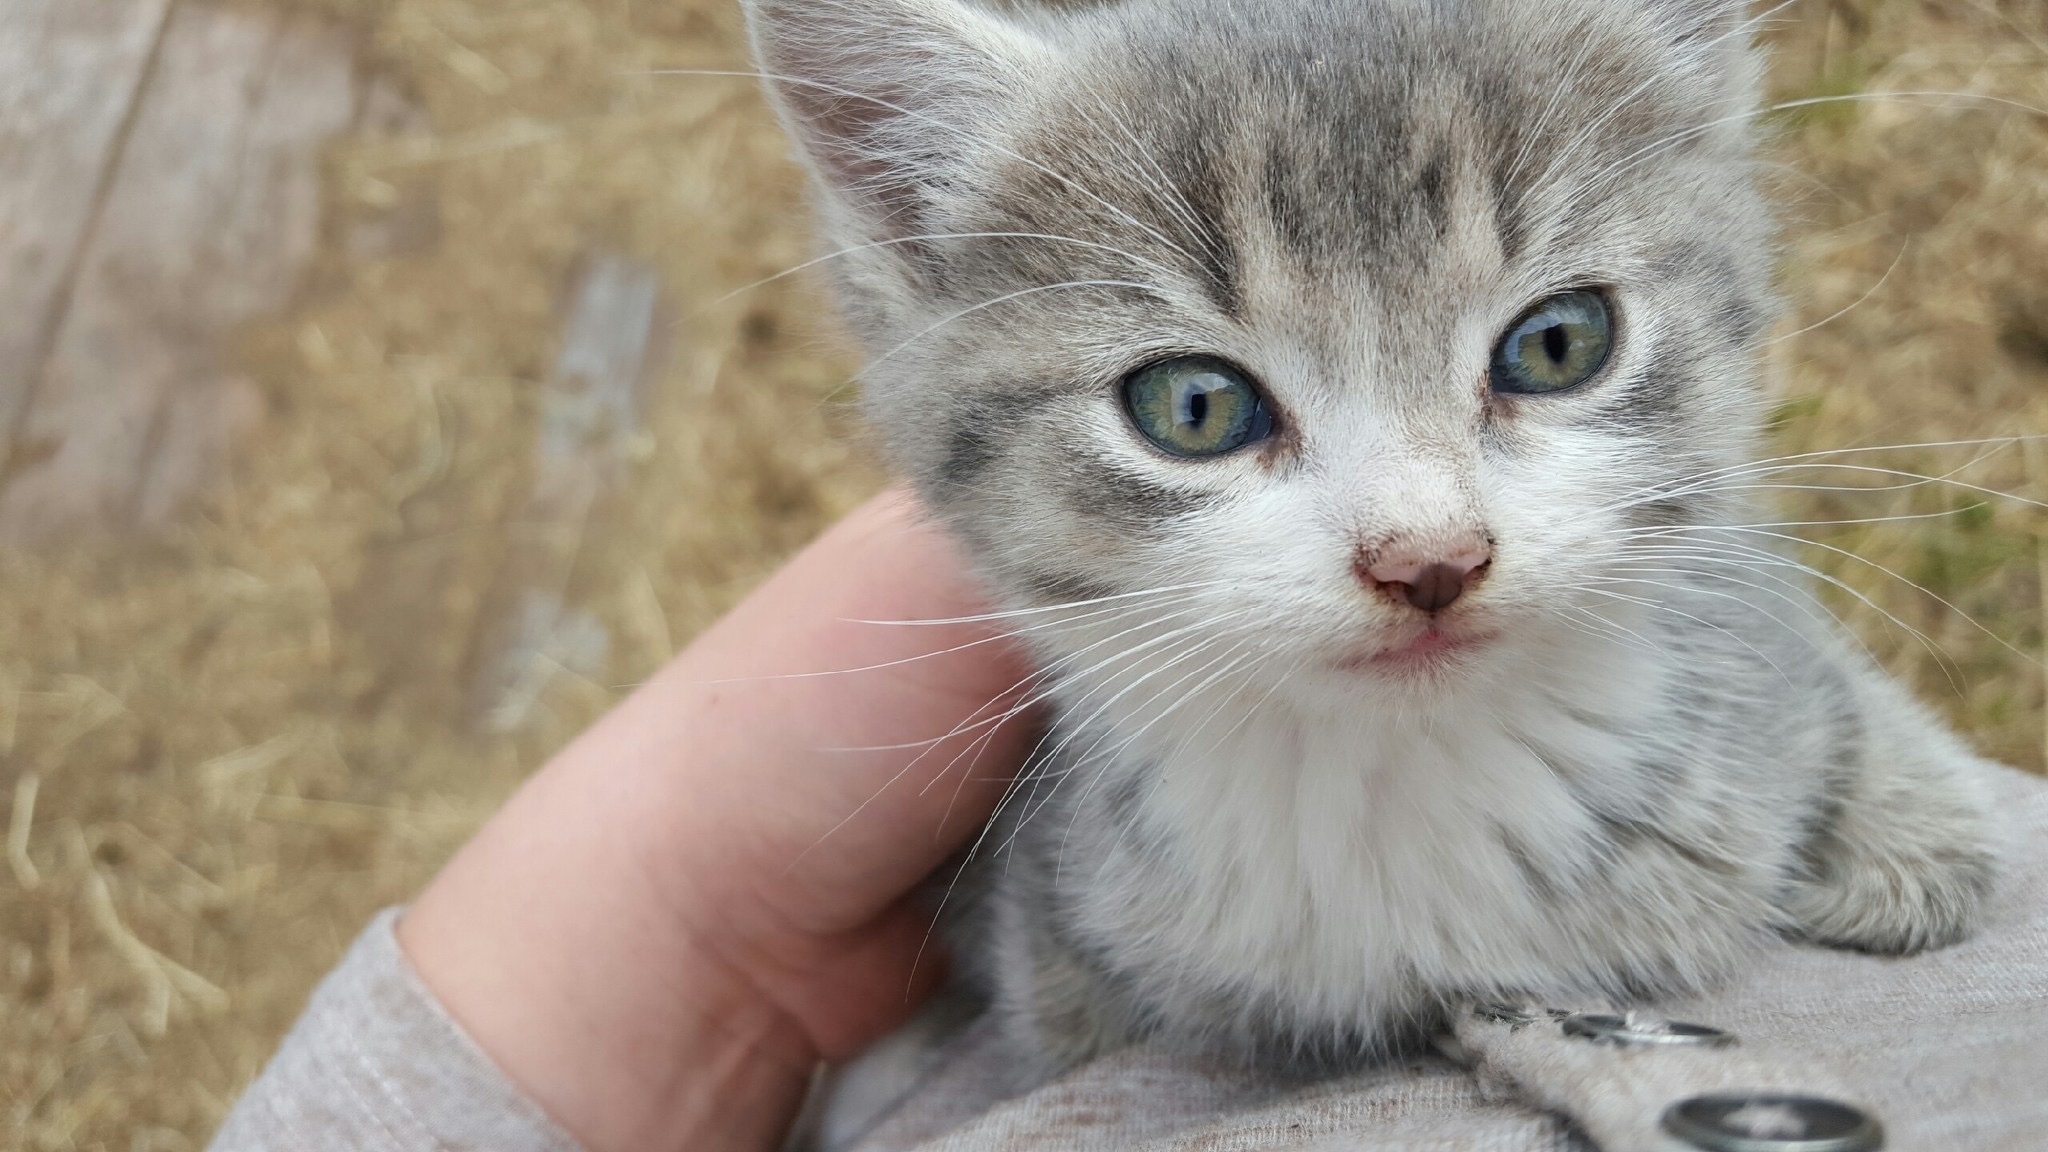
kitten, cat, mammal, fauna, whiskers, kitty, vertebrate, european shorthair, small to medium sized cats, cat like mammal, domestic short haired cat